Chicago: Epoch of a Great City

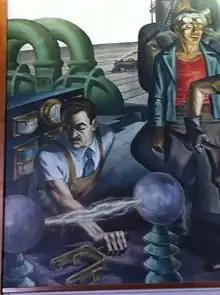
Muralist, Harry Sternberg, depicting a scientist in his mural "Chicago:Epoch of a Great City"

Chicago: Epoch of a Great City by Harry Sternberg is a post office mural oil on canvas that measures 24 feet 2 inches by 7 feet 7 inches. It was created in 1938. It hangs in the Lakeview Post Office located at 1343 West Irving Park Road in Chicago's North side.